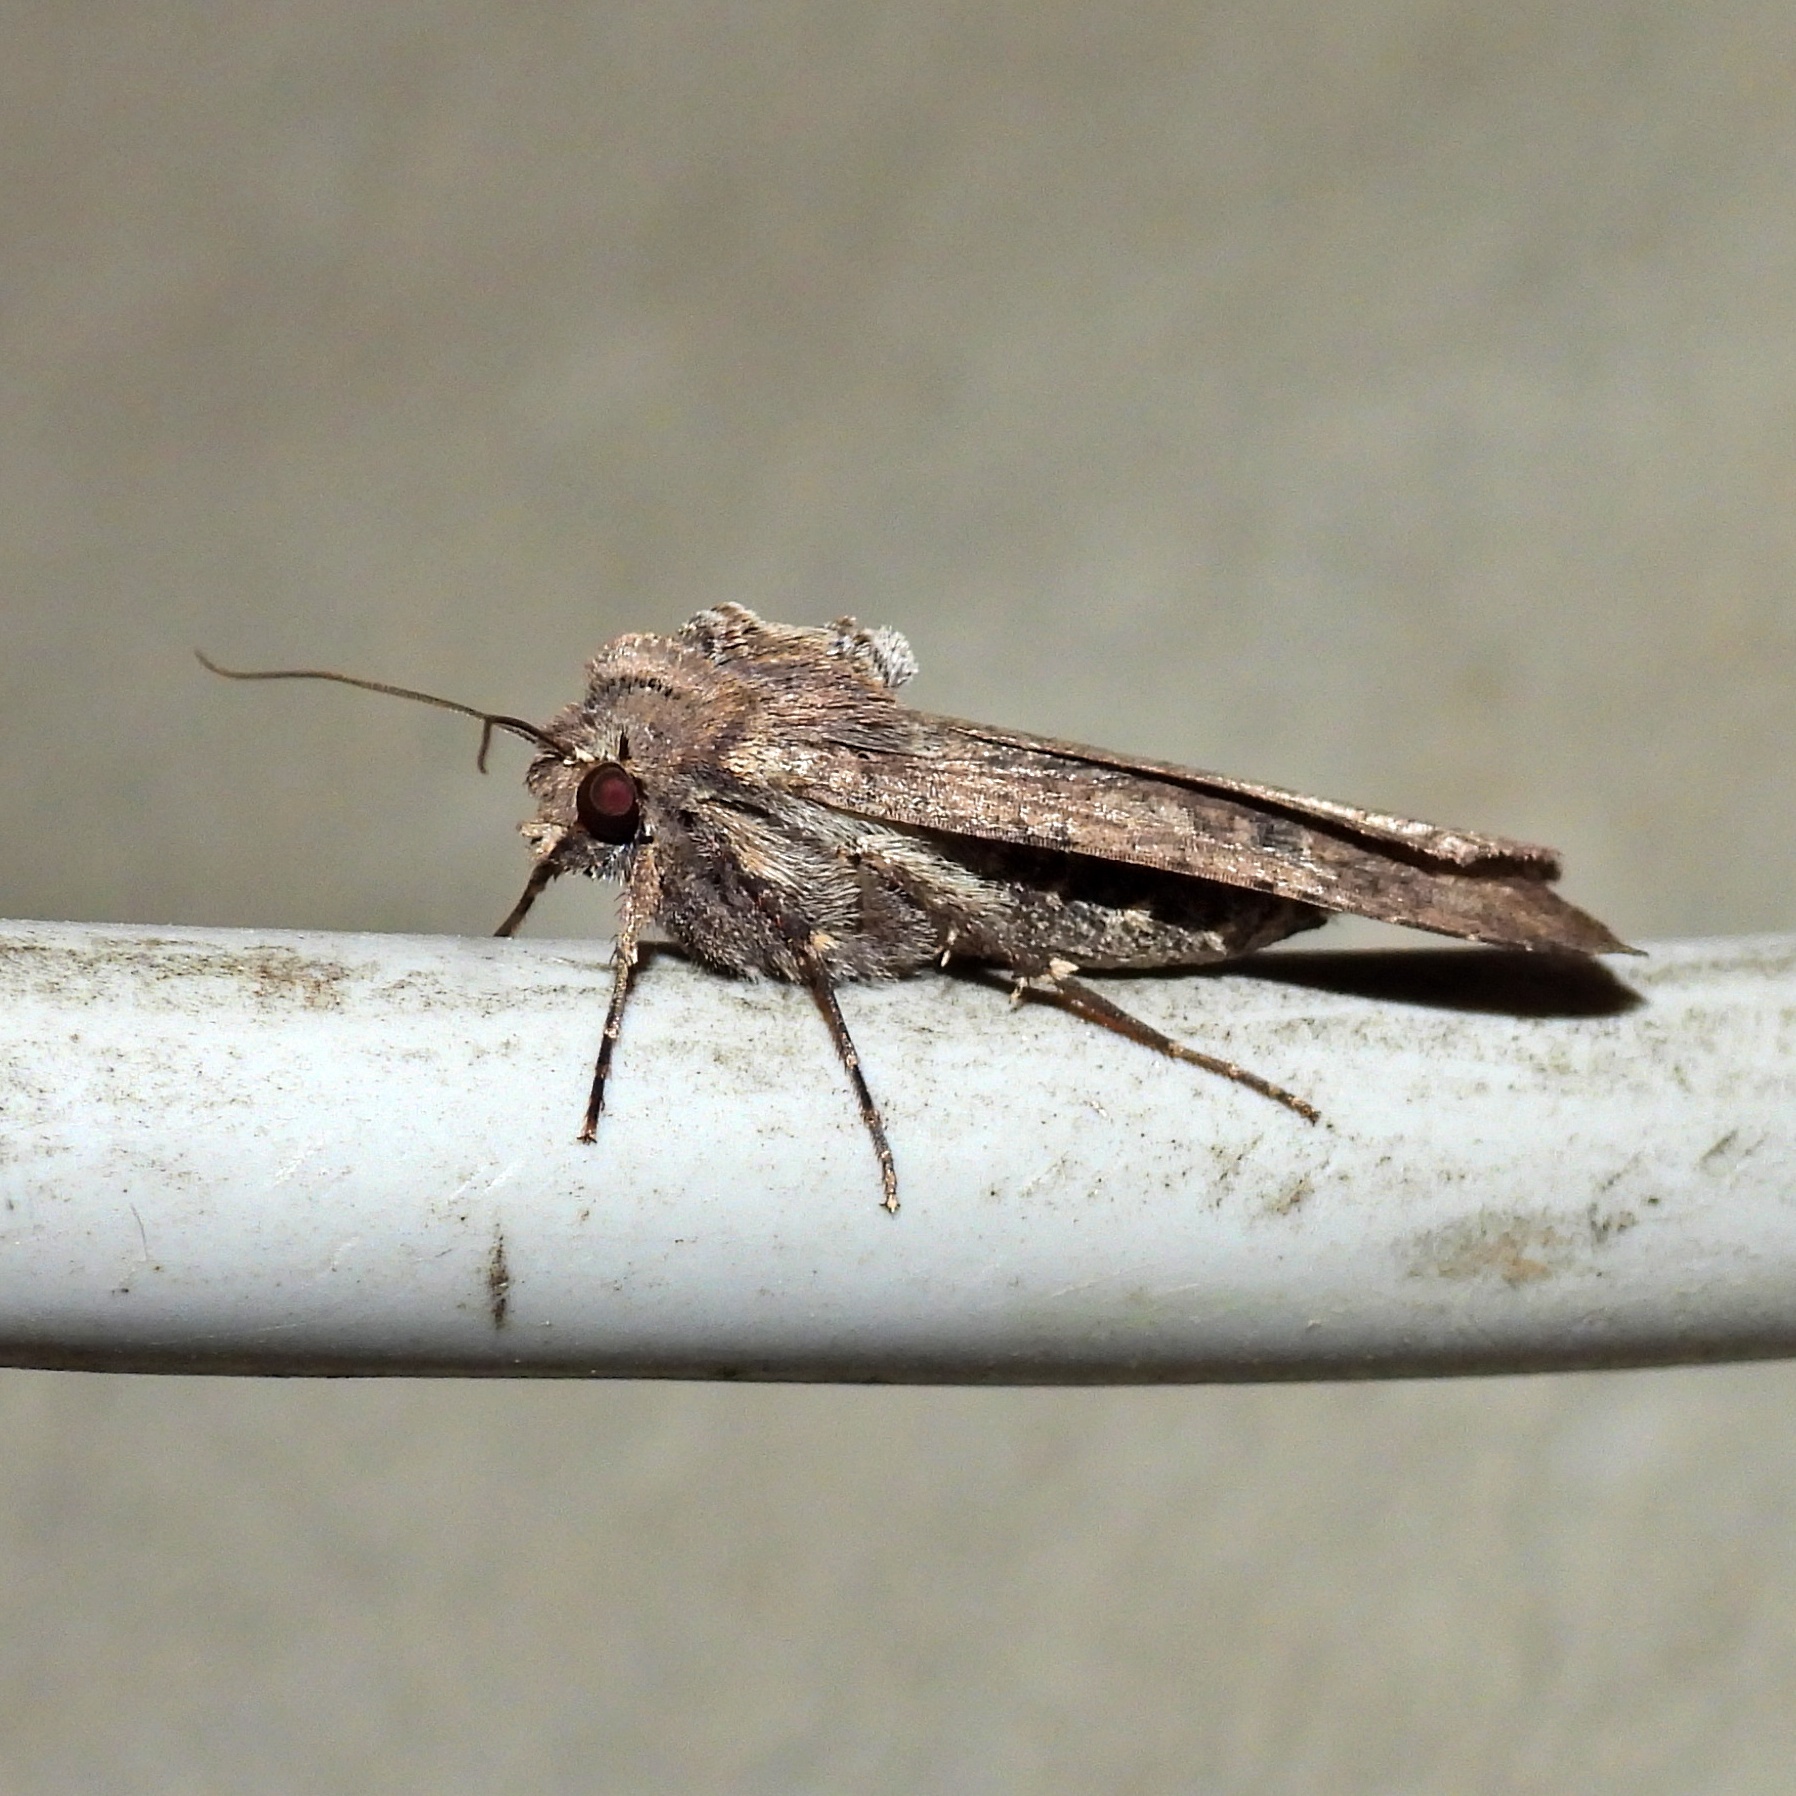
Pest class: cutworms